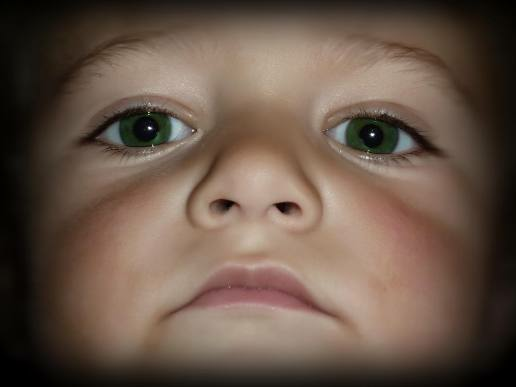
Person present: Yes